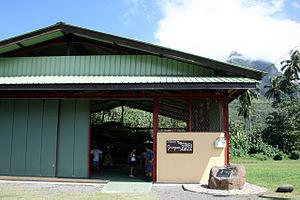
Atuona, au fond de la baie d’Atuona, échancrure de la baie des Traîtres sur la côte sud de l’île d’Hiva Oa, est le chef-lieu de la commune d’Hiva Oa, située dans les îles Marquises, en Polynésie française. Atuona a également été chef-lieu de l’ensemble des îles Marquises, mais a depuis perdu ce titre au profit de Taiohae, situé sur l’île de Nuku Hiva. Le village compte un peu plus de 1 200 habitants.